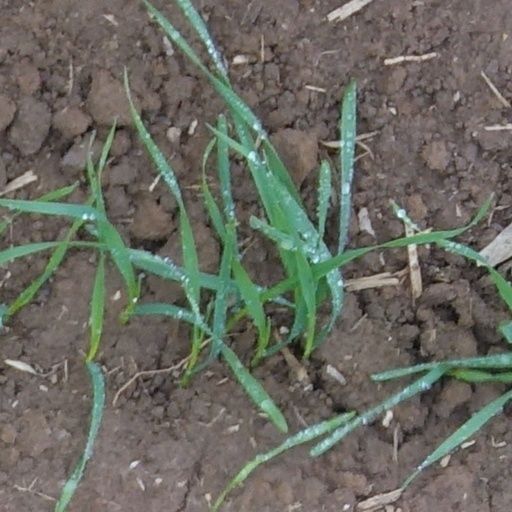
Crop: wheat